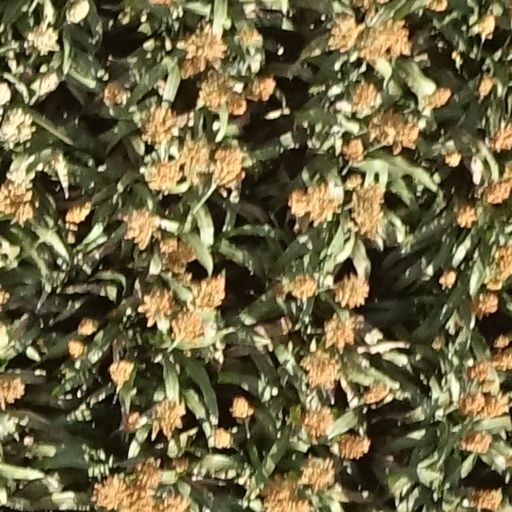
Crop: sorghum